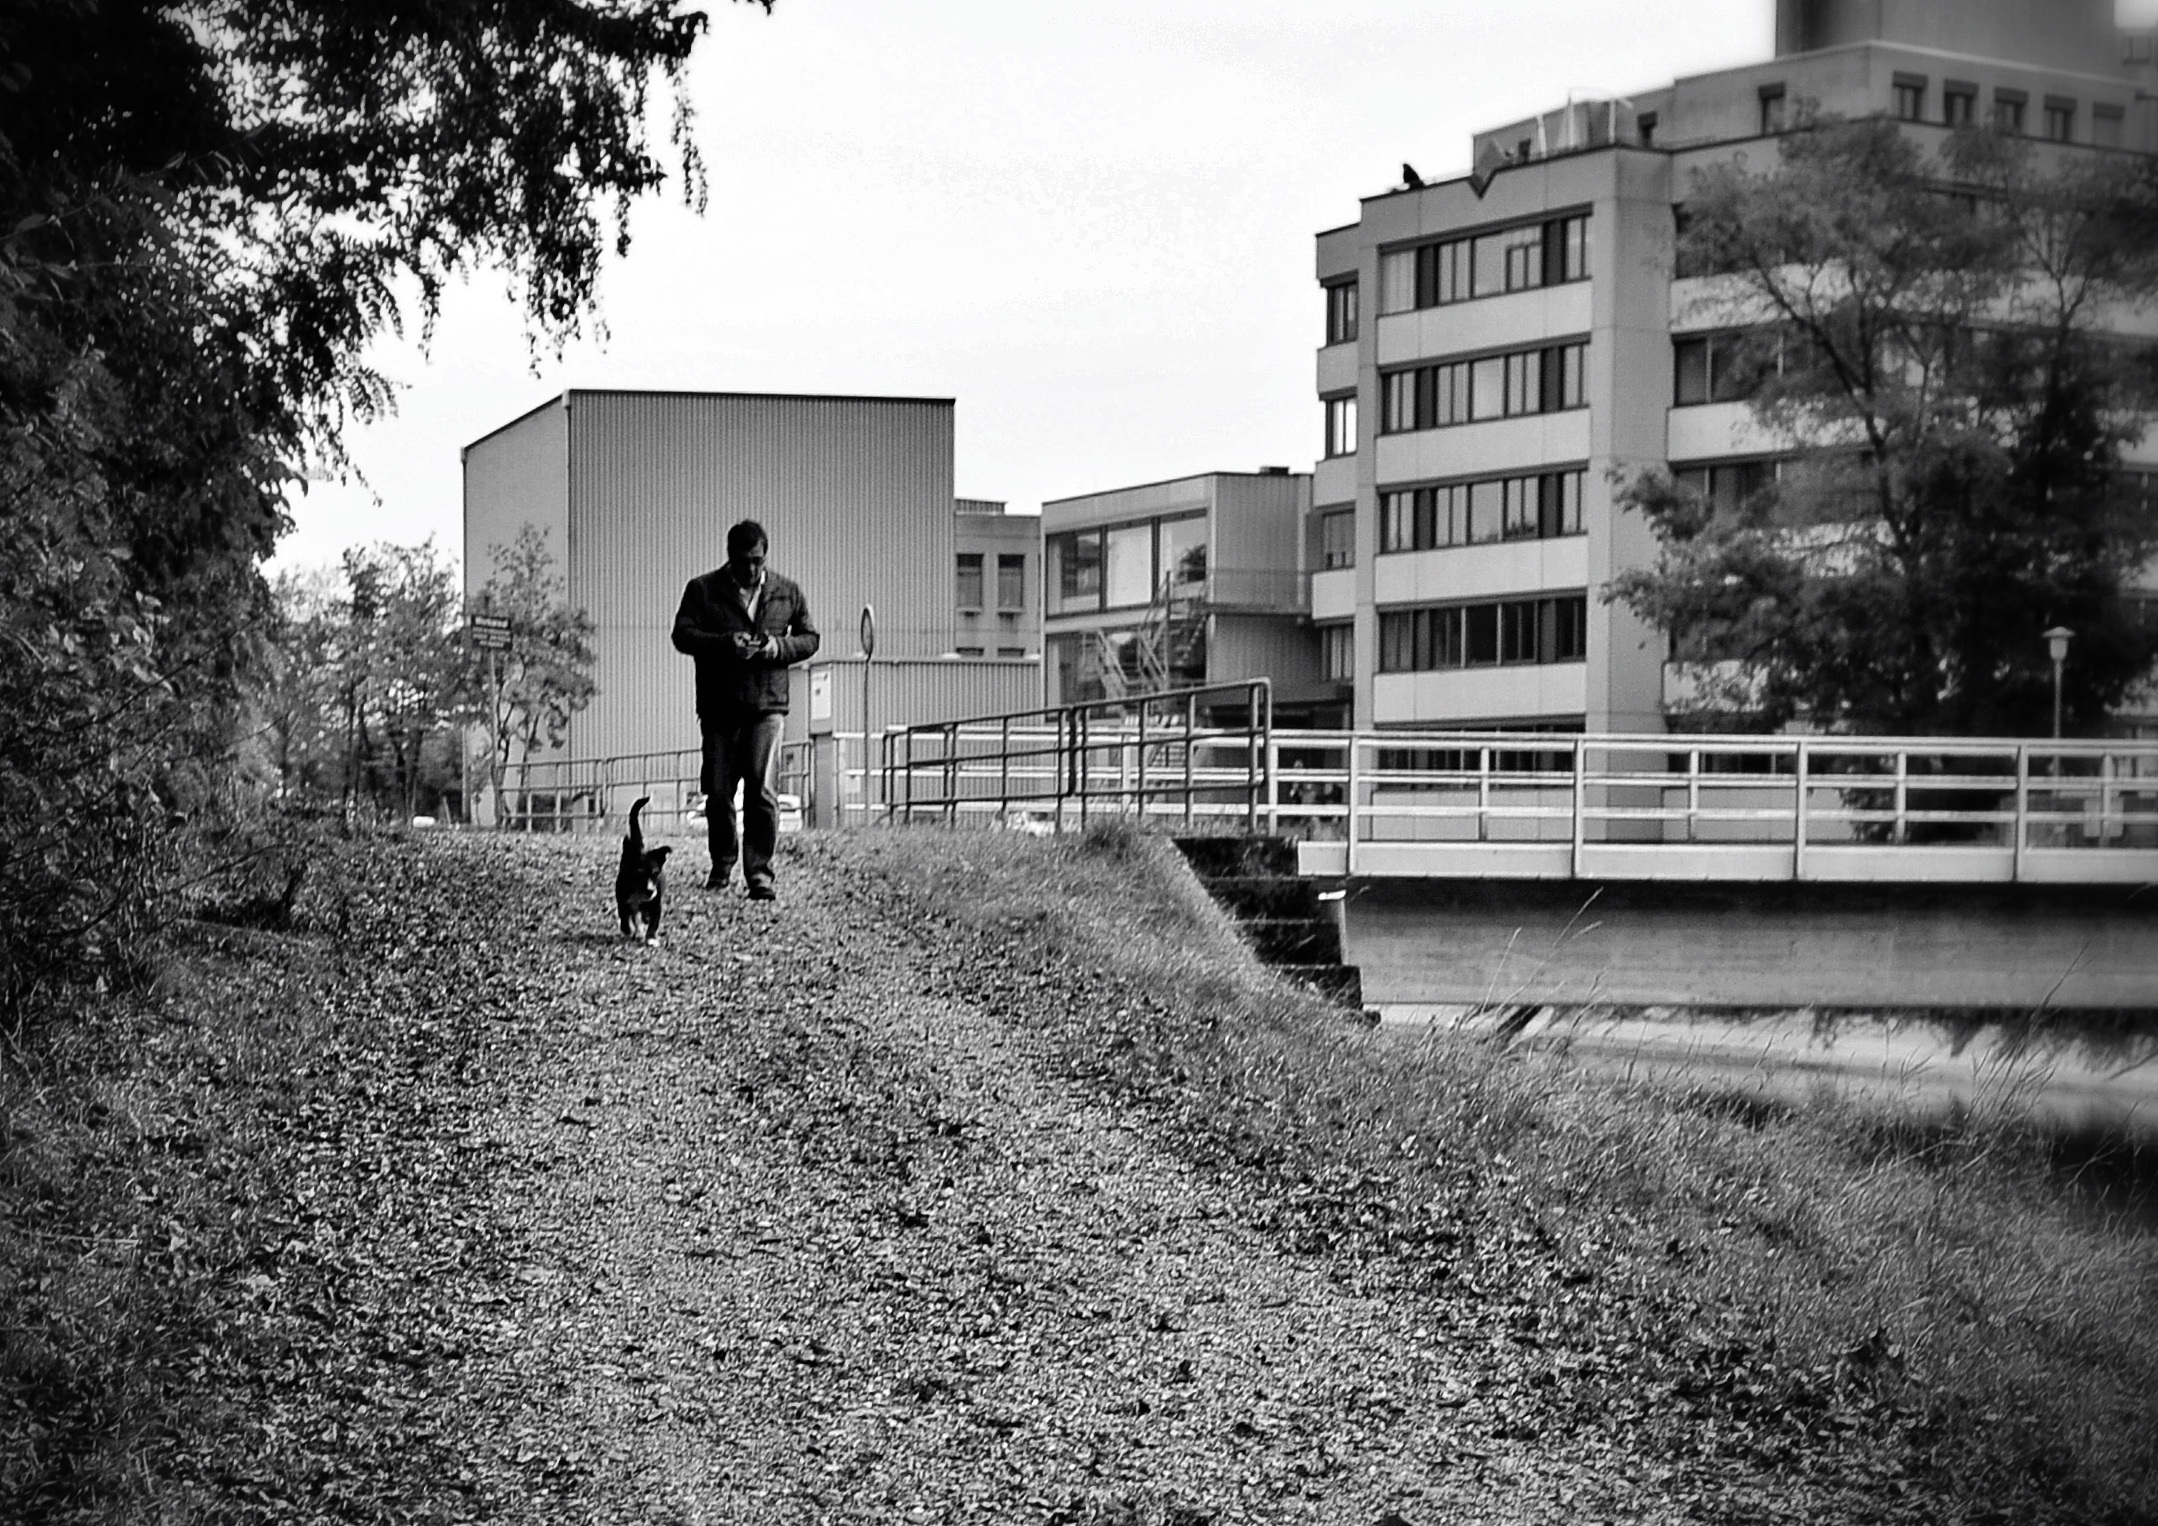
black and white, people, road, street, photography, urban, autumn, nikon, black, monochrome, life, flickr, bw, 2016, candid, photograph, schweiz, switzerland, herbst, zurich, blancoynegro, schwarzundweiss, strassenfotografie, spaziergang, streetpix, thomas8047, iamnikon, d300s, blackandwithe, stadtansichten, hofmanntmecom, 175528, diebltterfallen, herbstspaziergang, anderlimmat, mannmithund, dietikon, autumnphotography, urban area, monochrome photography, residential area